Felice Platone

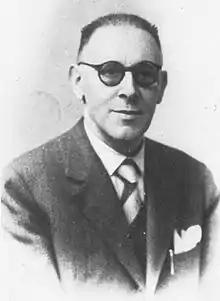
Felice Platone in 1962

Felice Platone (born 11 January 1896 in Rignano Flaminio, Italy, d. 8 October 1962 in Asti, Italy) was an Italian politician, partisan and lawyer. He earned a "laurea di giurisprudenza" (equivalent to an LL.B.) at the University of Turin Department of Law.